Rasa Clorinda

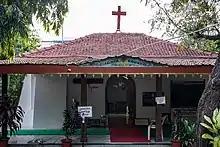
Front of Clarinda Church. Apr '22

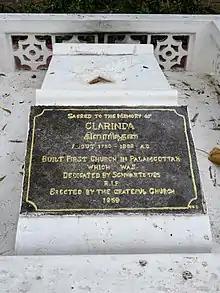
Clarinda's gravestone in the church yard. Apr. '22

After her baptism she immersed herself in the missionary work and social services with complete zeal. She brought more willing people into Christianity through conversion in Tirunelveli and suburbs and built the Clarinda Church in Palayamkottai (1784) for the small congregation of fifty people or so to gather and worship. This Church/congregation is said to be the pioneer of the Diocese system that is now in place. She took up the cause of the under privileged, downtrodden, destitutes, widows, orphans providing them the necessary support and aid and education, particularly helping the uneducated poor women towards their empowerment. In this regard, she found ways to build on the shared ethical ideals of certain Hindu and Christian communities to improve the lives of India women, even in that early semi-unenlightened era. She had the Clarinda Church consecrated by Schwartz (1785). This Church now is a major place of worship for Christians and others as well. She was instrumental in building schools in Palayamkottai which are now major educational institutions and other small Churches for the congregations she had managed to form in neighboring villages. For all this she used her own private funds without depending much on contributions or grants. She had to face, along the way, innumerable difficulties, from the non Christian majority around, the schisms of the Church, personal short comings and unexpected hindrances. But she was undaunted and never gave up on her purpose. Many among the Christian communities consider her a veritable and renowned missionary worker of her times. She died in c. 1806.